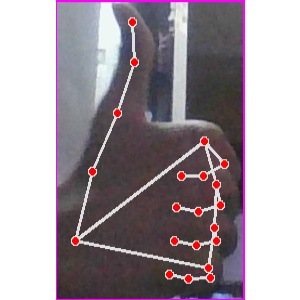
अक्षर: थ